Abi Titmuss

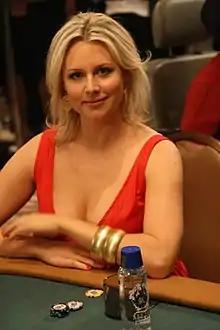
Titmuss at the 2008 World Series of Poker

Abigail Evelyn Titmuss (born 8 February 1976) is an English actress, television personality, and poker player. She is also a former glamour model and nurse.